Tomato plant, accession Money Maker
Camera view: bottom (45 deg); turntable rotation: 0 degrees
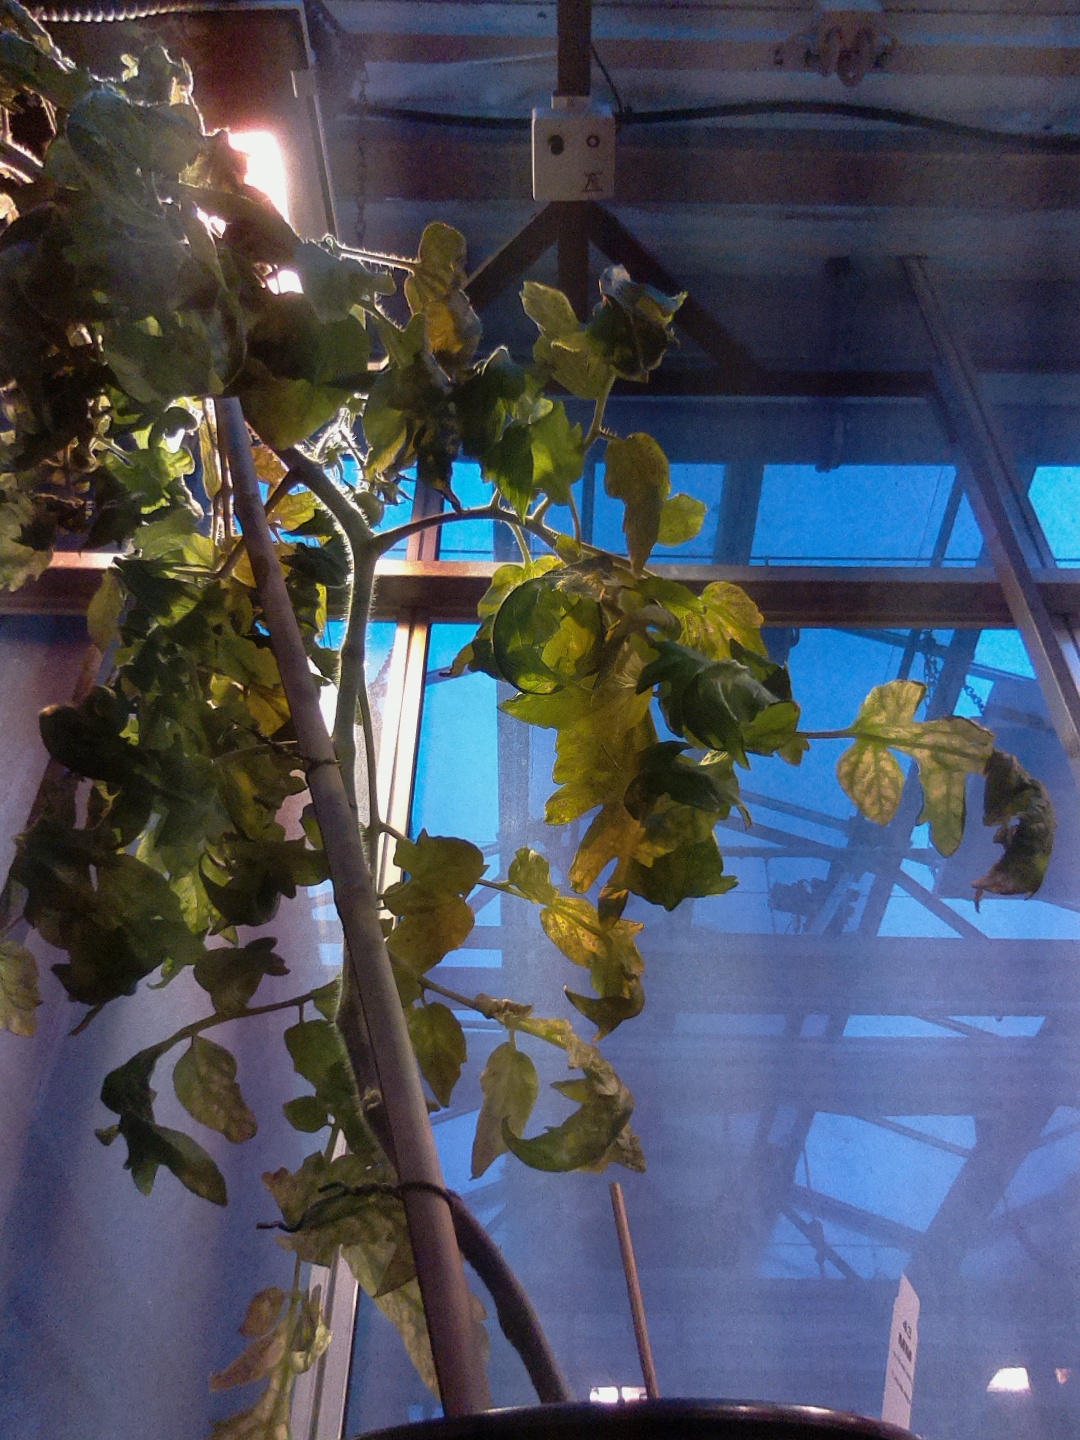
BBCH growth stage 72: 20%-30% of final fruit size